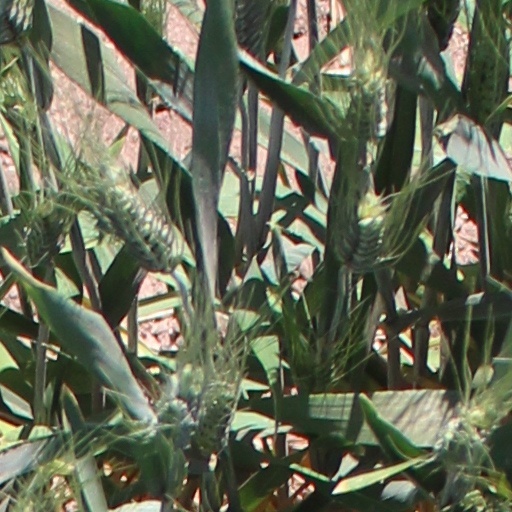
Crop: wheat